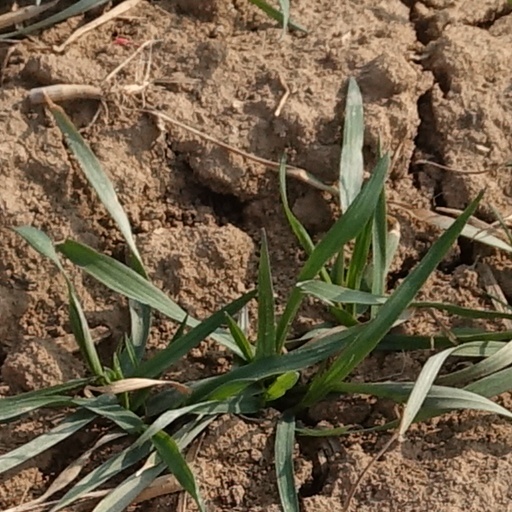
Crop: wheat